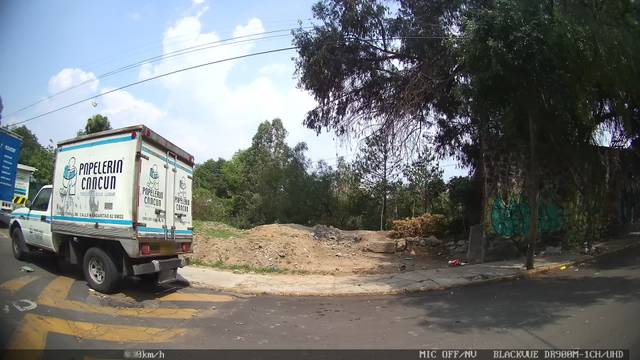
Region: Mexico
Coordinates: 19.36, -99.217